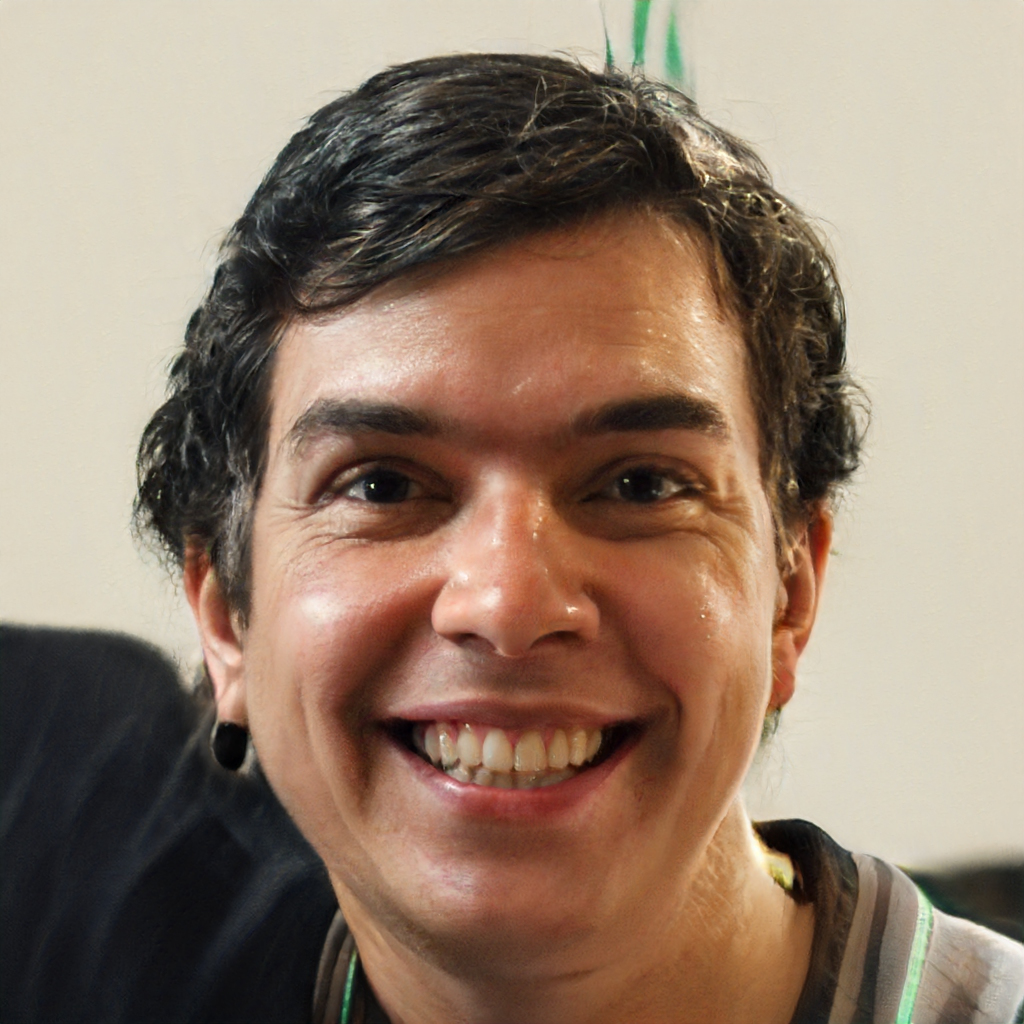
Gender: Male